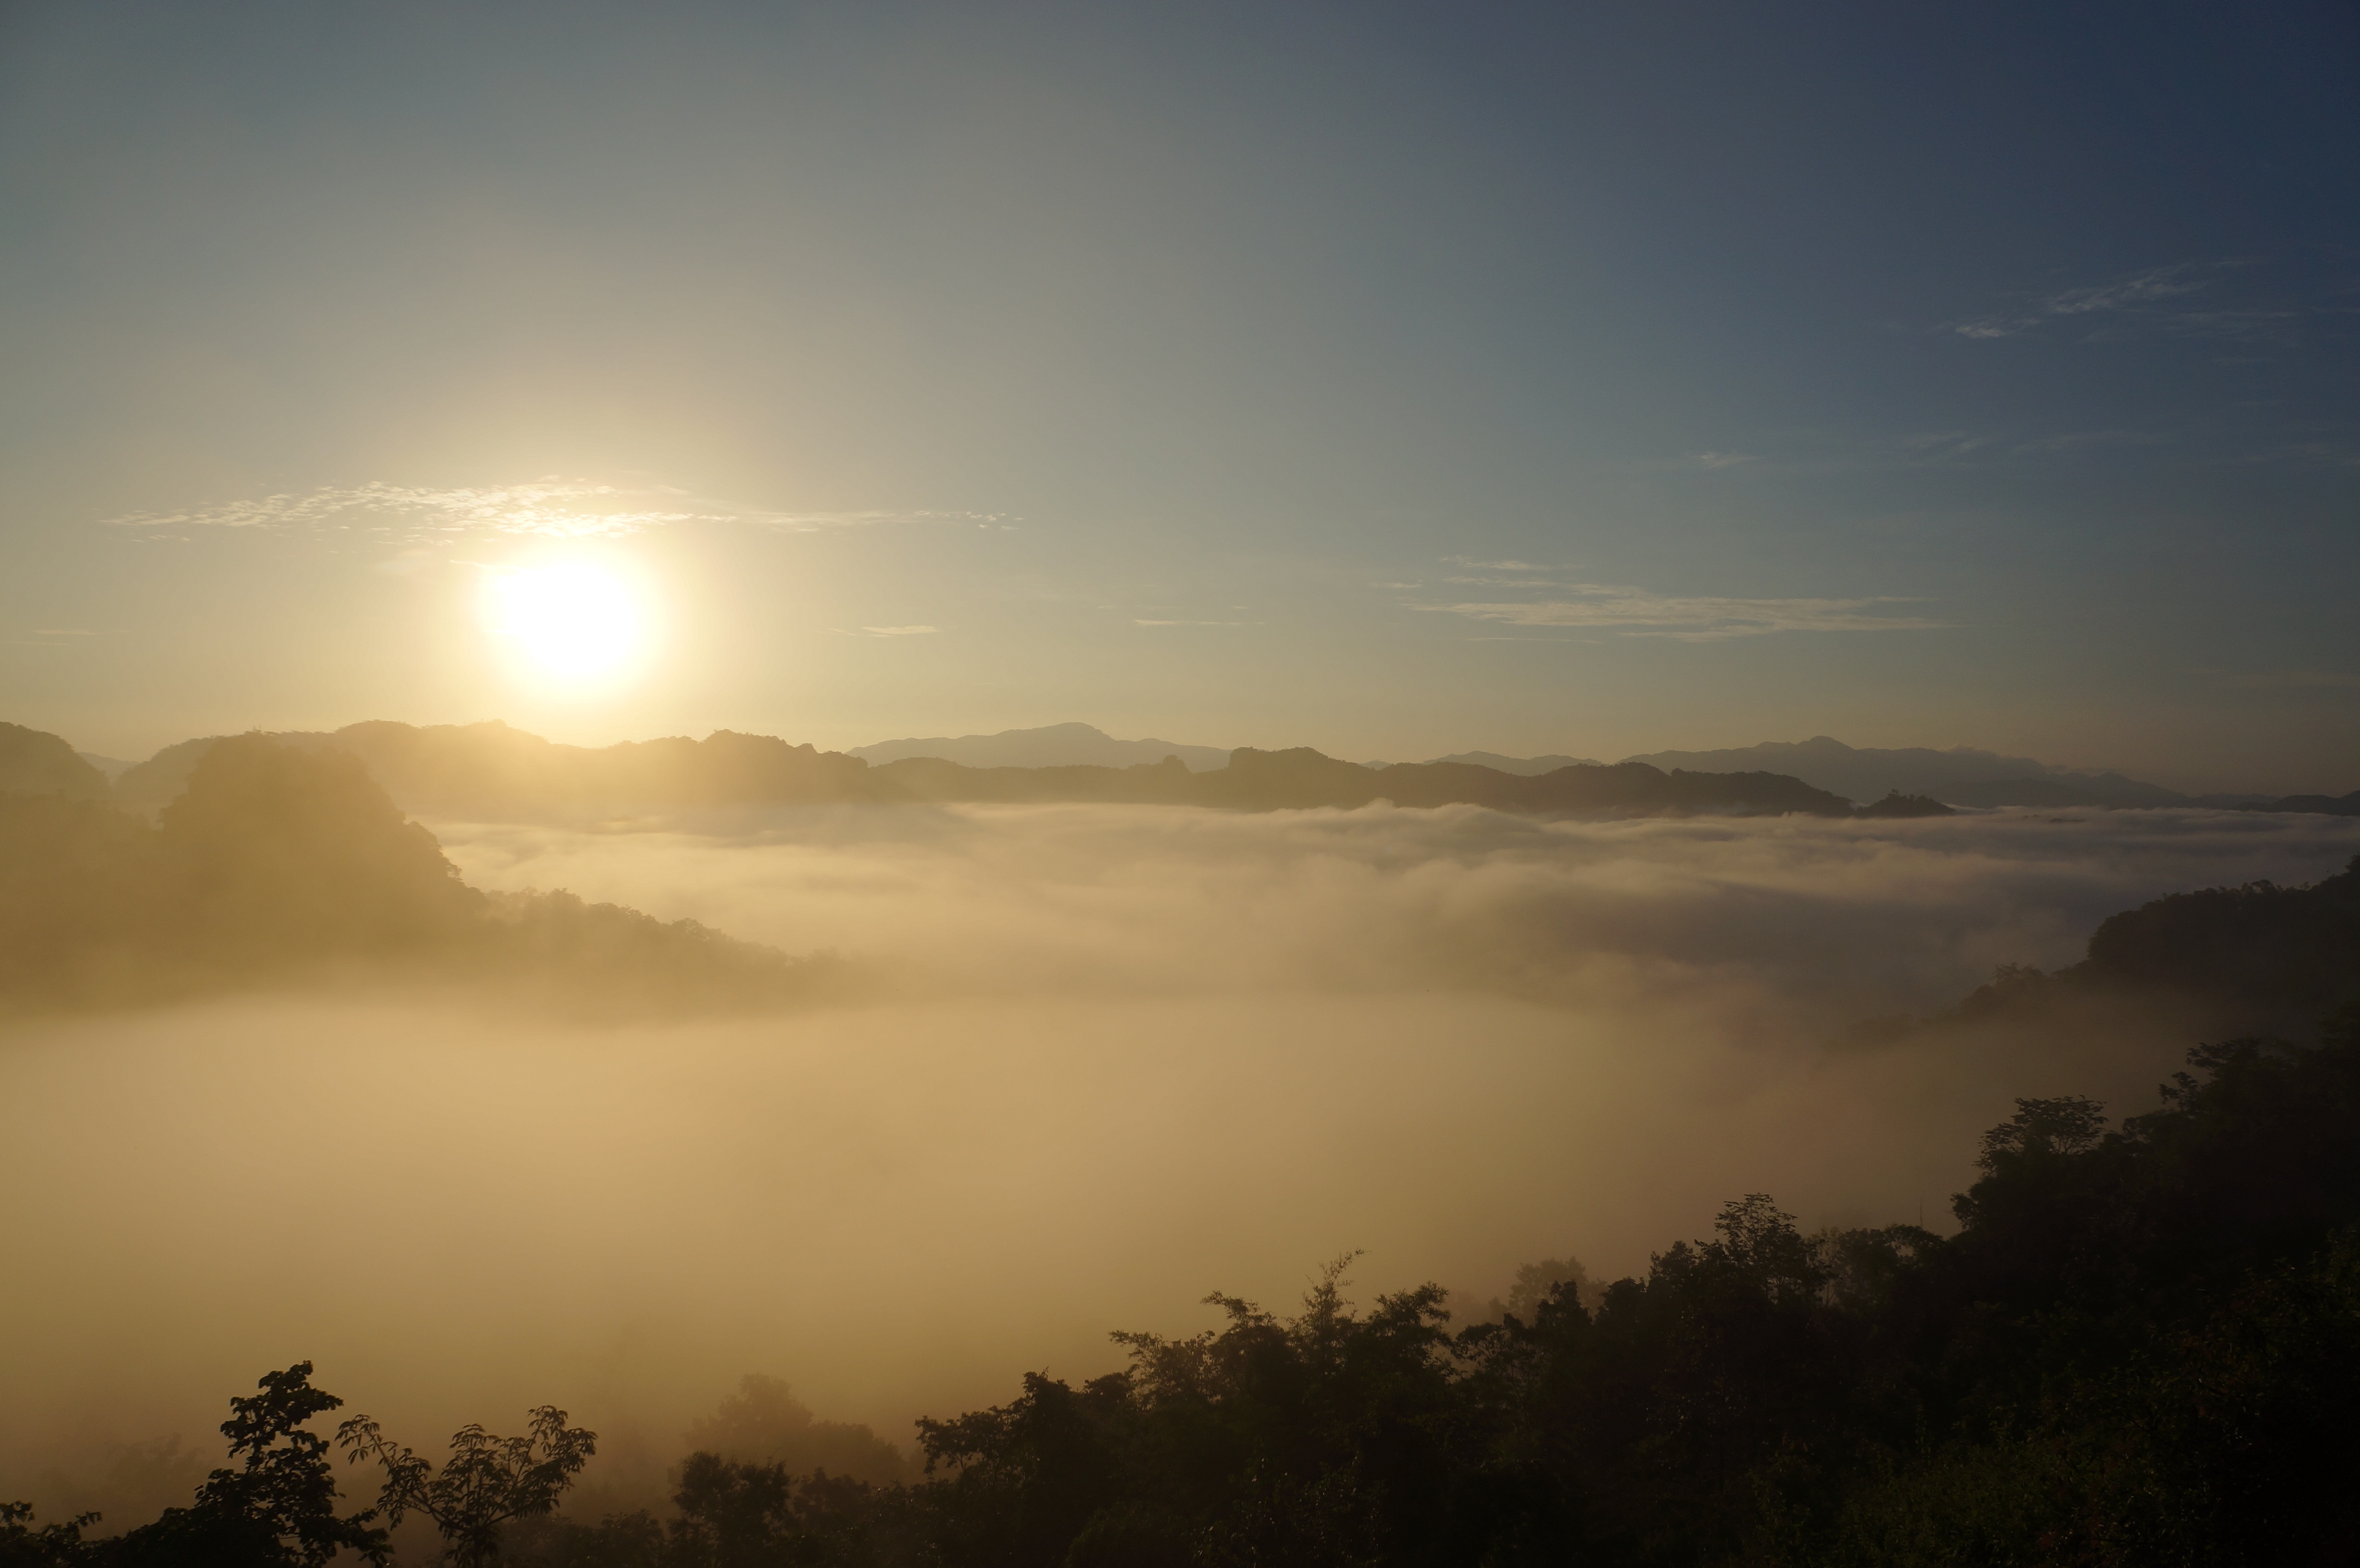
nature, horizon, mountain, light, cloud, sky, sun, fog, sunrise, sunset, mist, sunlight, morning, hill, dawn, atmosphere, dusk, evening, scenic, weather, haze, plain, afterglow, astronomical object, atmospheric phenomenon, mountainous landforms